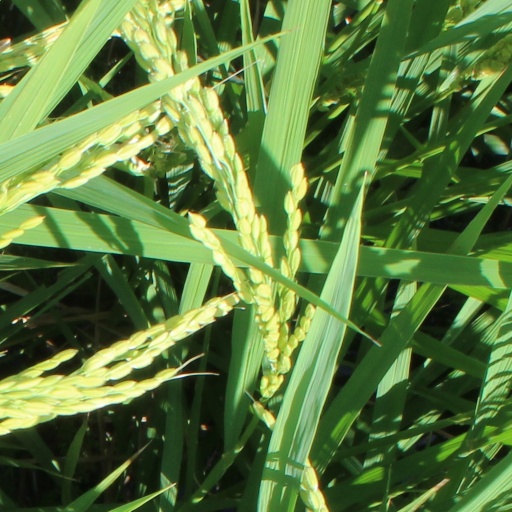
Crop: rice